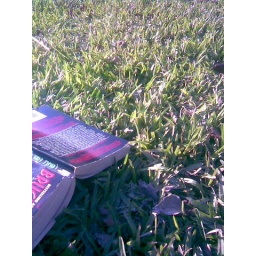
book in grass